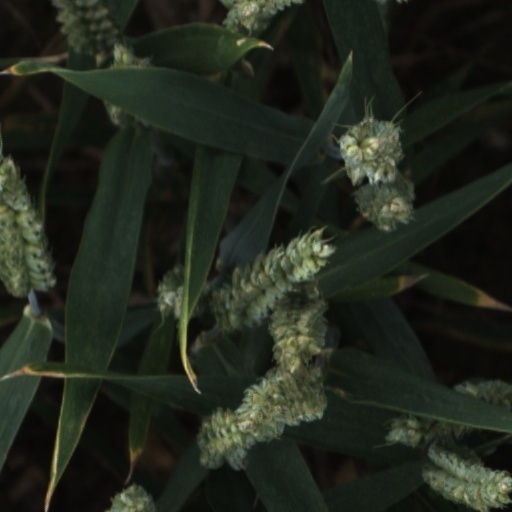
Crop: wheat